Seventh Heaven (horse)

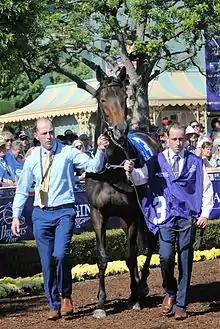
Seventh Heaven preparing for the Filly & Mare Turf

Seventh Heaven (foaled 29 March 2013) is an Irish Thoroughbred racehorse. She showed little promise as a two-year-old and was well beaten in maiden races at Leopardstown and Newmarket. As a three-year-old she showed improved form as she was moved up in distance, winning a maiden at Dundalk and the Lingfield Oaks Trial at Lingfield. She ran poorly in The Oaks but then emerged as a top-class performer with wins over strong fields in the Irish Oaks and the Yorkshire Oaks.